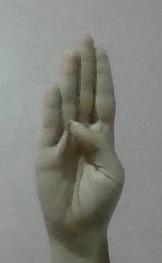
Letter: kaaf